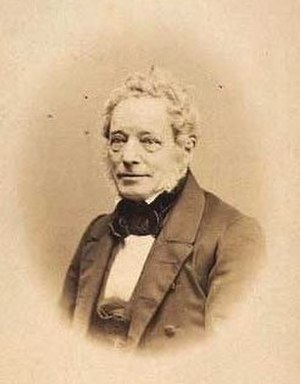
Hans Harder
Johannes Georg Smith Harder, var en dansk maler. Hans Harder, som han kaldte sig, var søn af malermester Johan Harder.